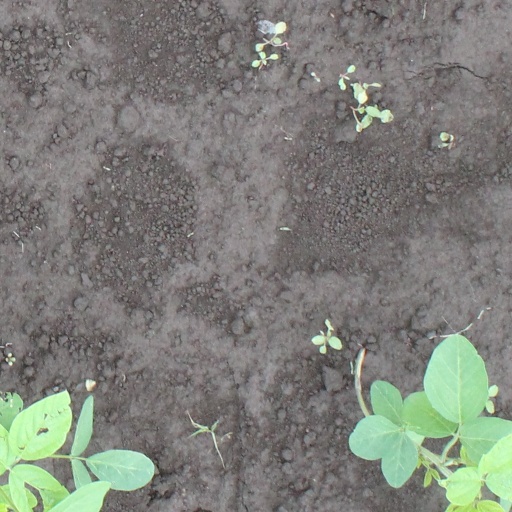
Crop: soybean